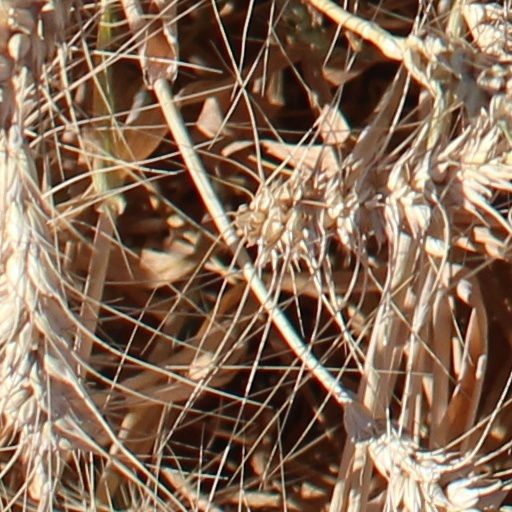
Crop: wheat